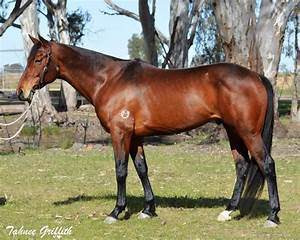
Label: cavallo